Rigid-framed electric locomotive

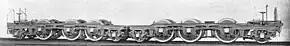
The bare chassis of an EP-2 showing the wheels, frames and suspension, but without any bodywork or electrical equipment above the solebars.

The American New Haven EP-2 of 1919–1927 combined two 1′Co1′ sub-frames beneath a single boxcab body to make a (1′Co1′)+(1′Co1′) locomotive. As the two frames were articulated together and the body on top was not a structural component, this was a (1′Co1′)+(1′Co1′) rather than (1′Co1′)(1′Co1′); i.e. articulated in two units, rather than with bogies beneath a single structure. At 2,000 hp, they were around the same power as a pair of the previous EP-1s, which had often worked in multiple, although also lighter and more stable at speed.